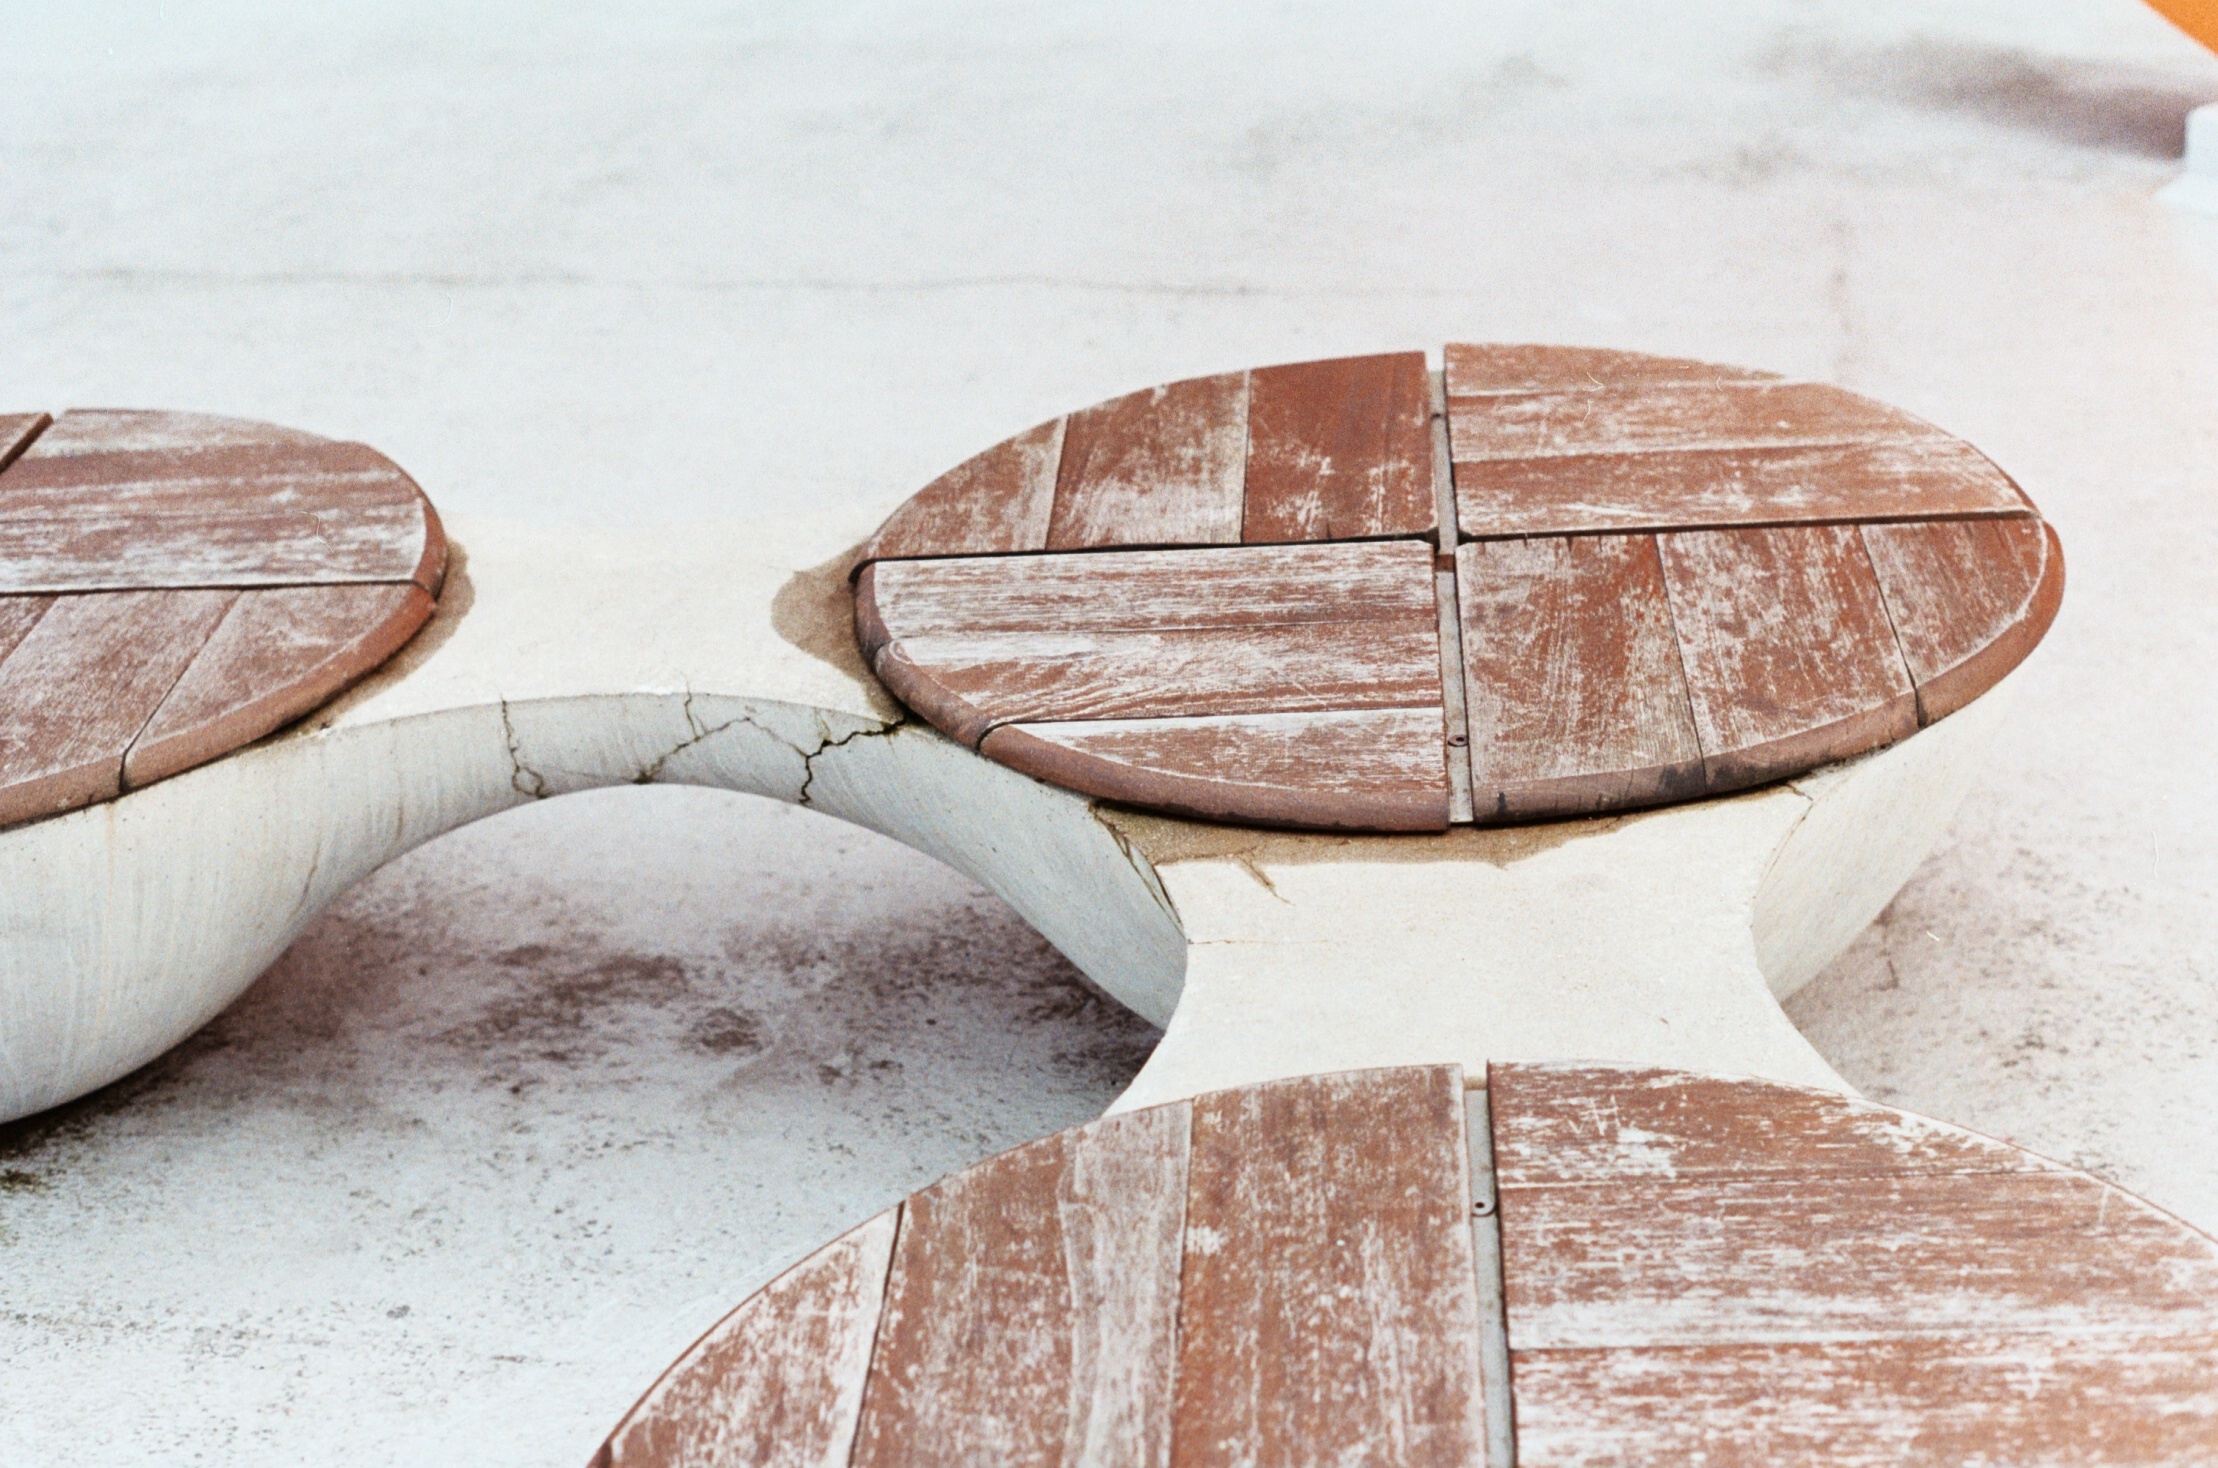
table, wood, floor, film, ceramic, vancouver, furniture, material, sculpture, art, 35mm, carving, britishcolumbia, shape, 55mm, k1000, pentaxk1000, pentax55mmf2, lomography400, 400iso, asahipentax, pentax55, petaxprime, flooring, man made object